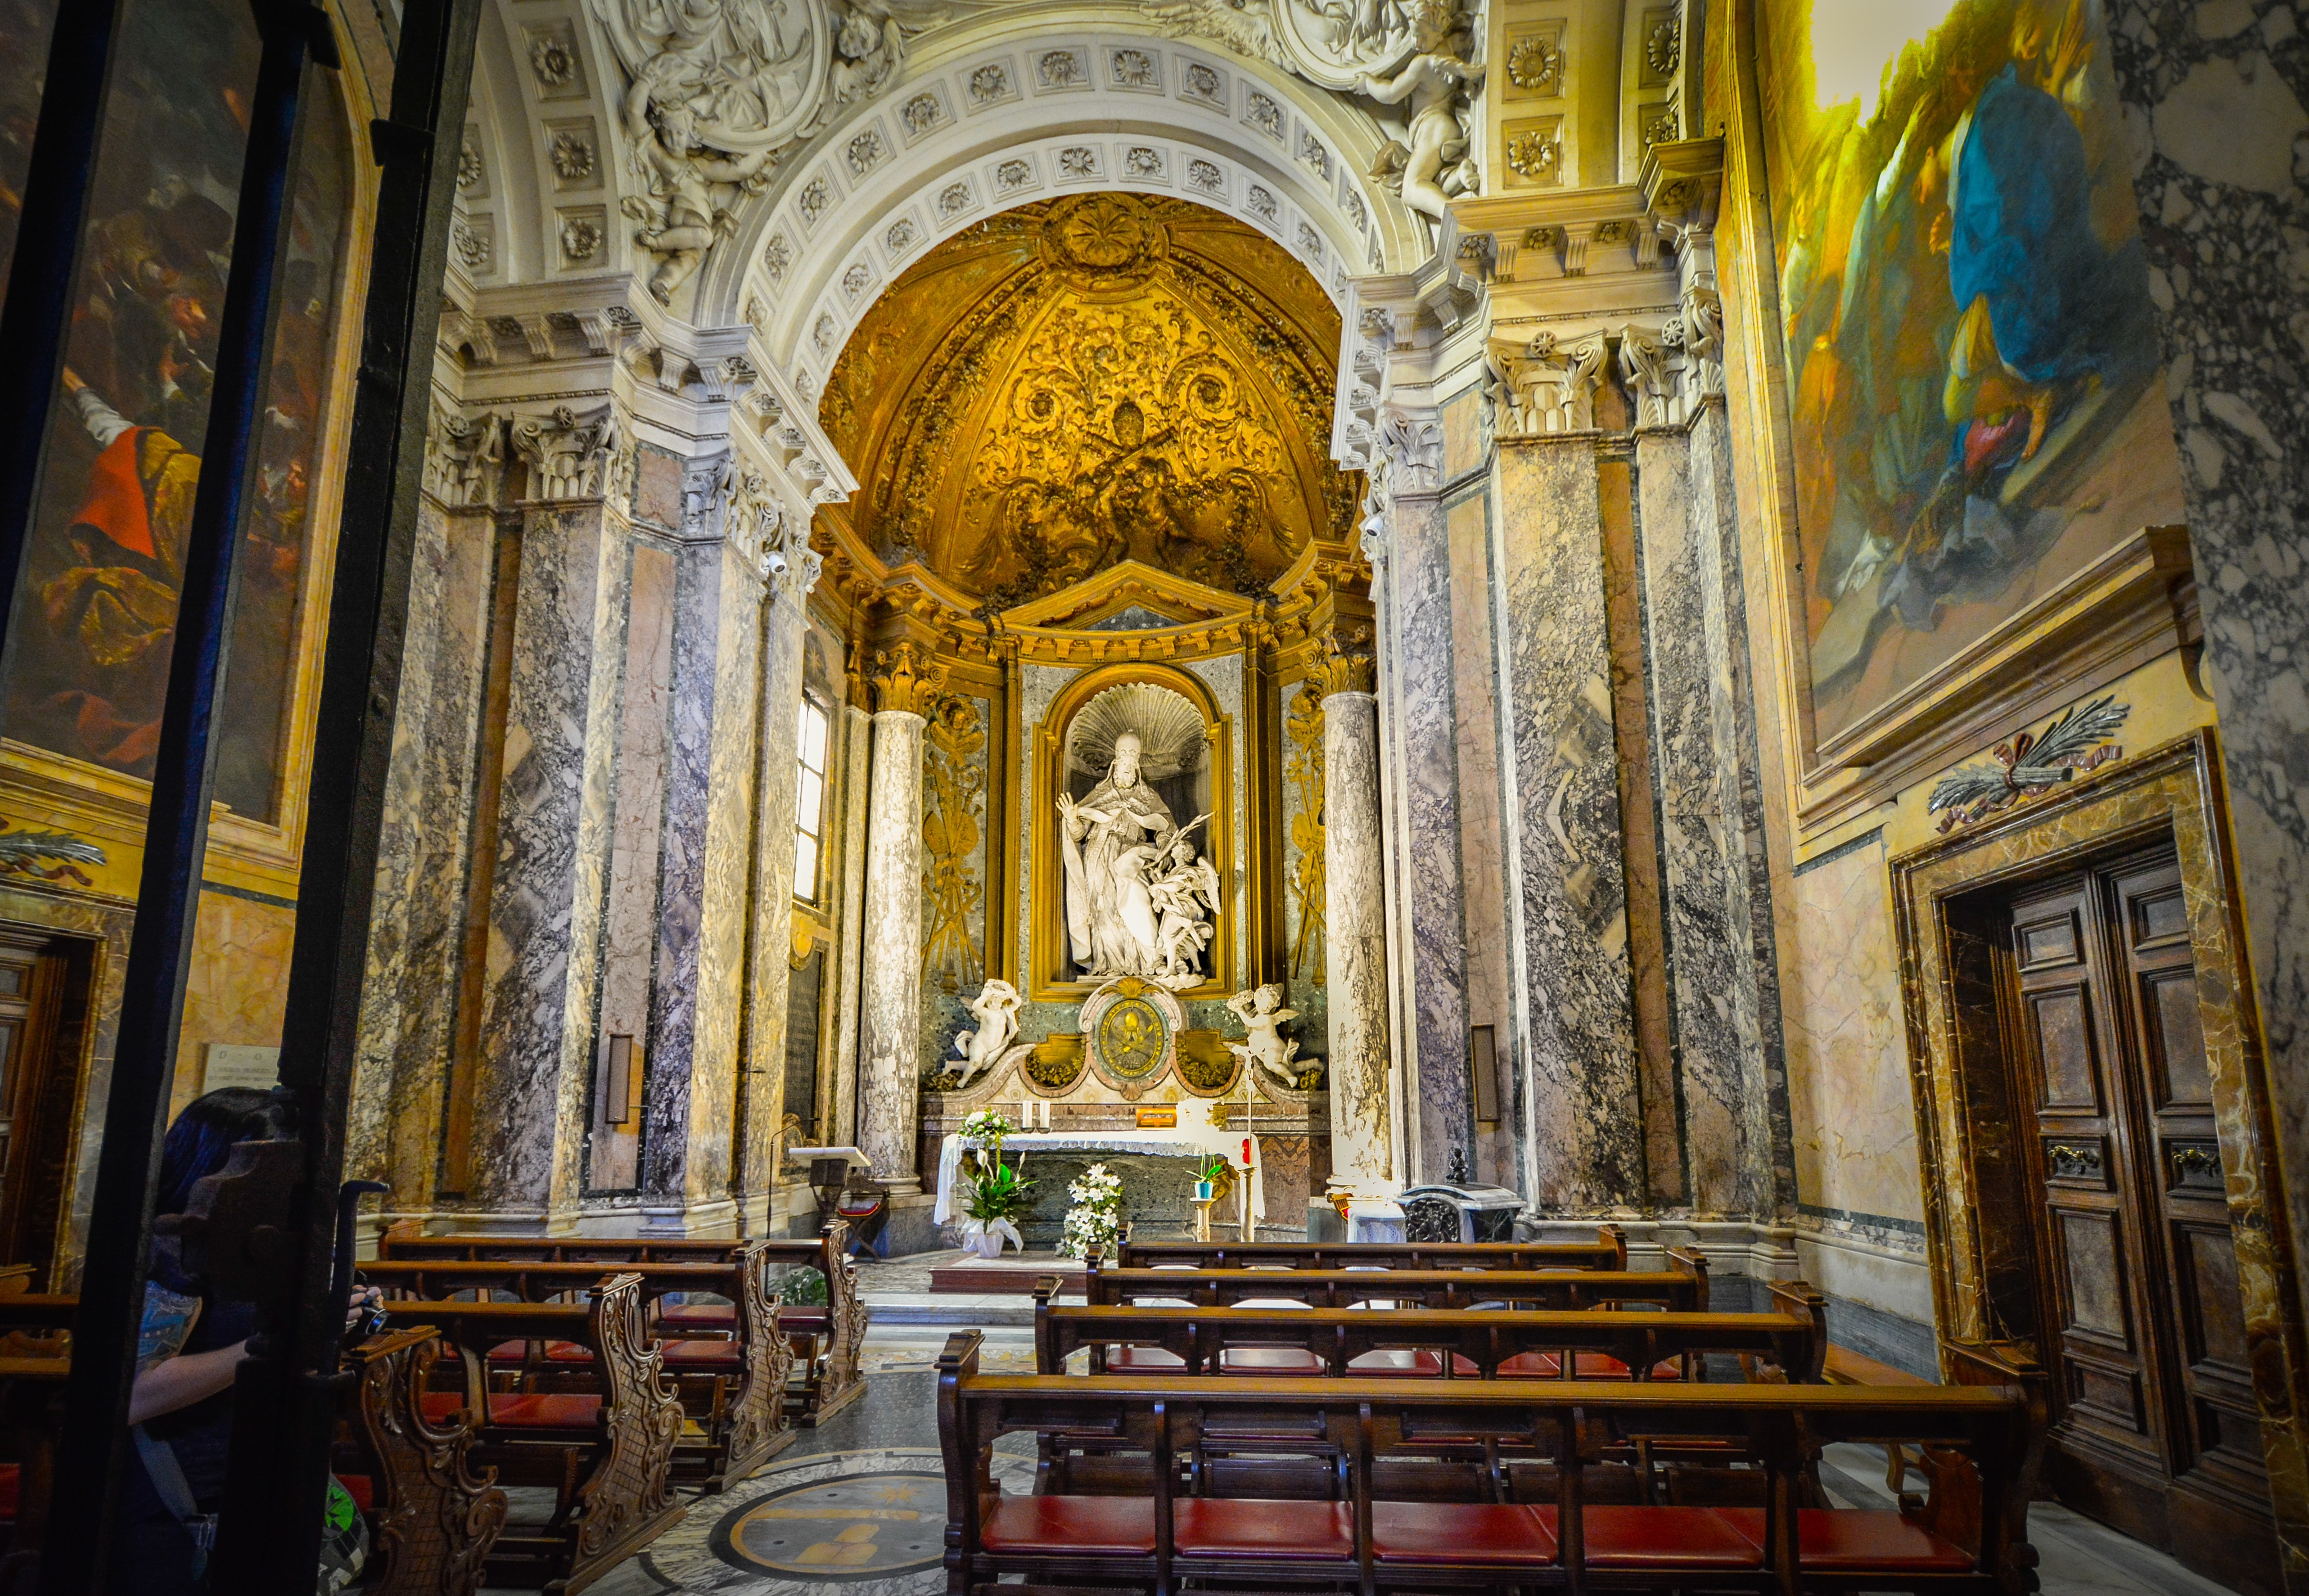
architecture, building, religion, church, cathedral, chapel, gothic, place of worship, rome, altar, christianity, worship, basilica